Cuguen

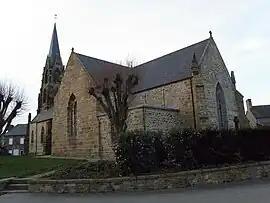
Saint Martin and Saint Samson church

Cuguen (Gallo: "Cugen") is a commune in the Ille-et-Vilaine department in Brittany in northwestern France.